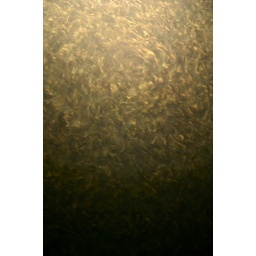
There was this cool machine in the museum that created the most awesome patterns in water when you spun it around.